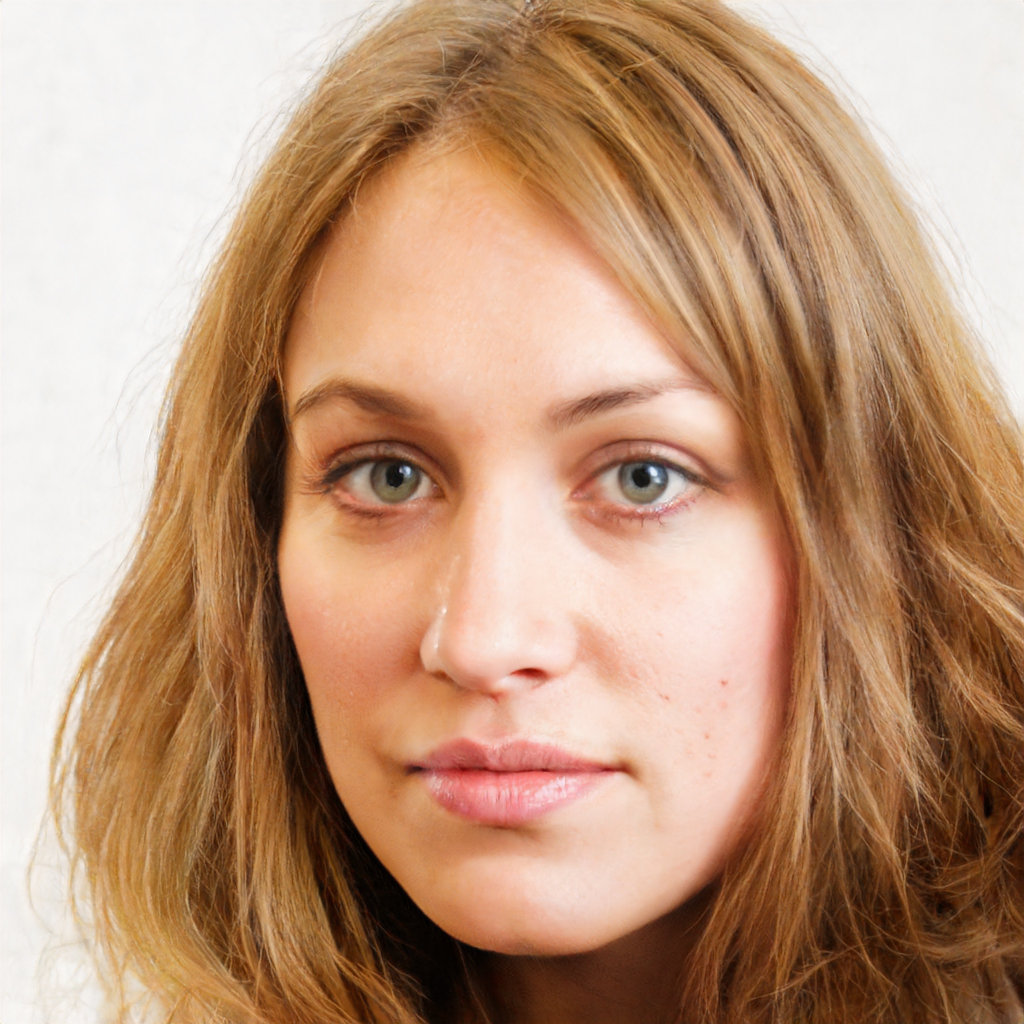
Label: Colored